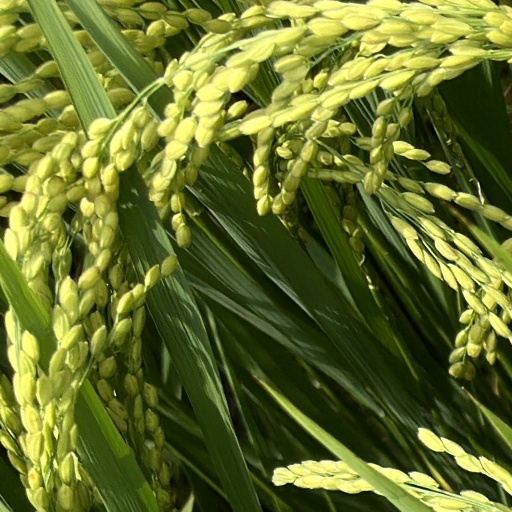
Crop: rice